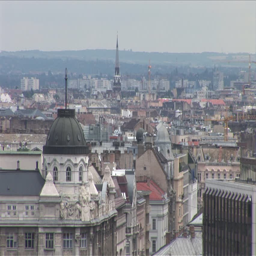
wide view of the skyline of the old town on a cloudy overcast day